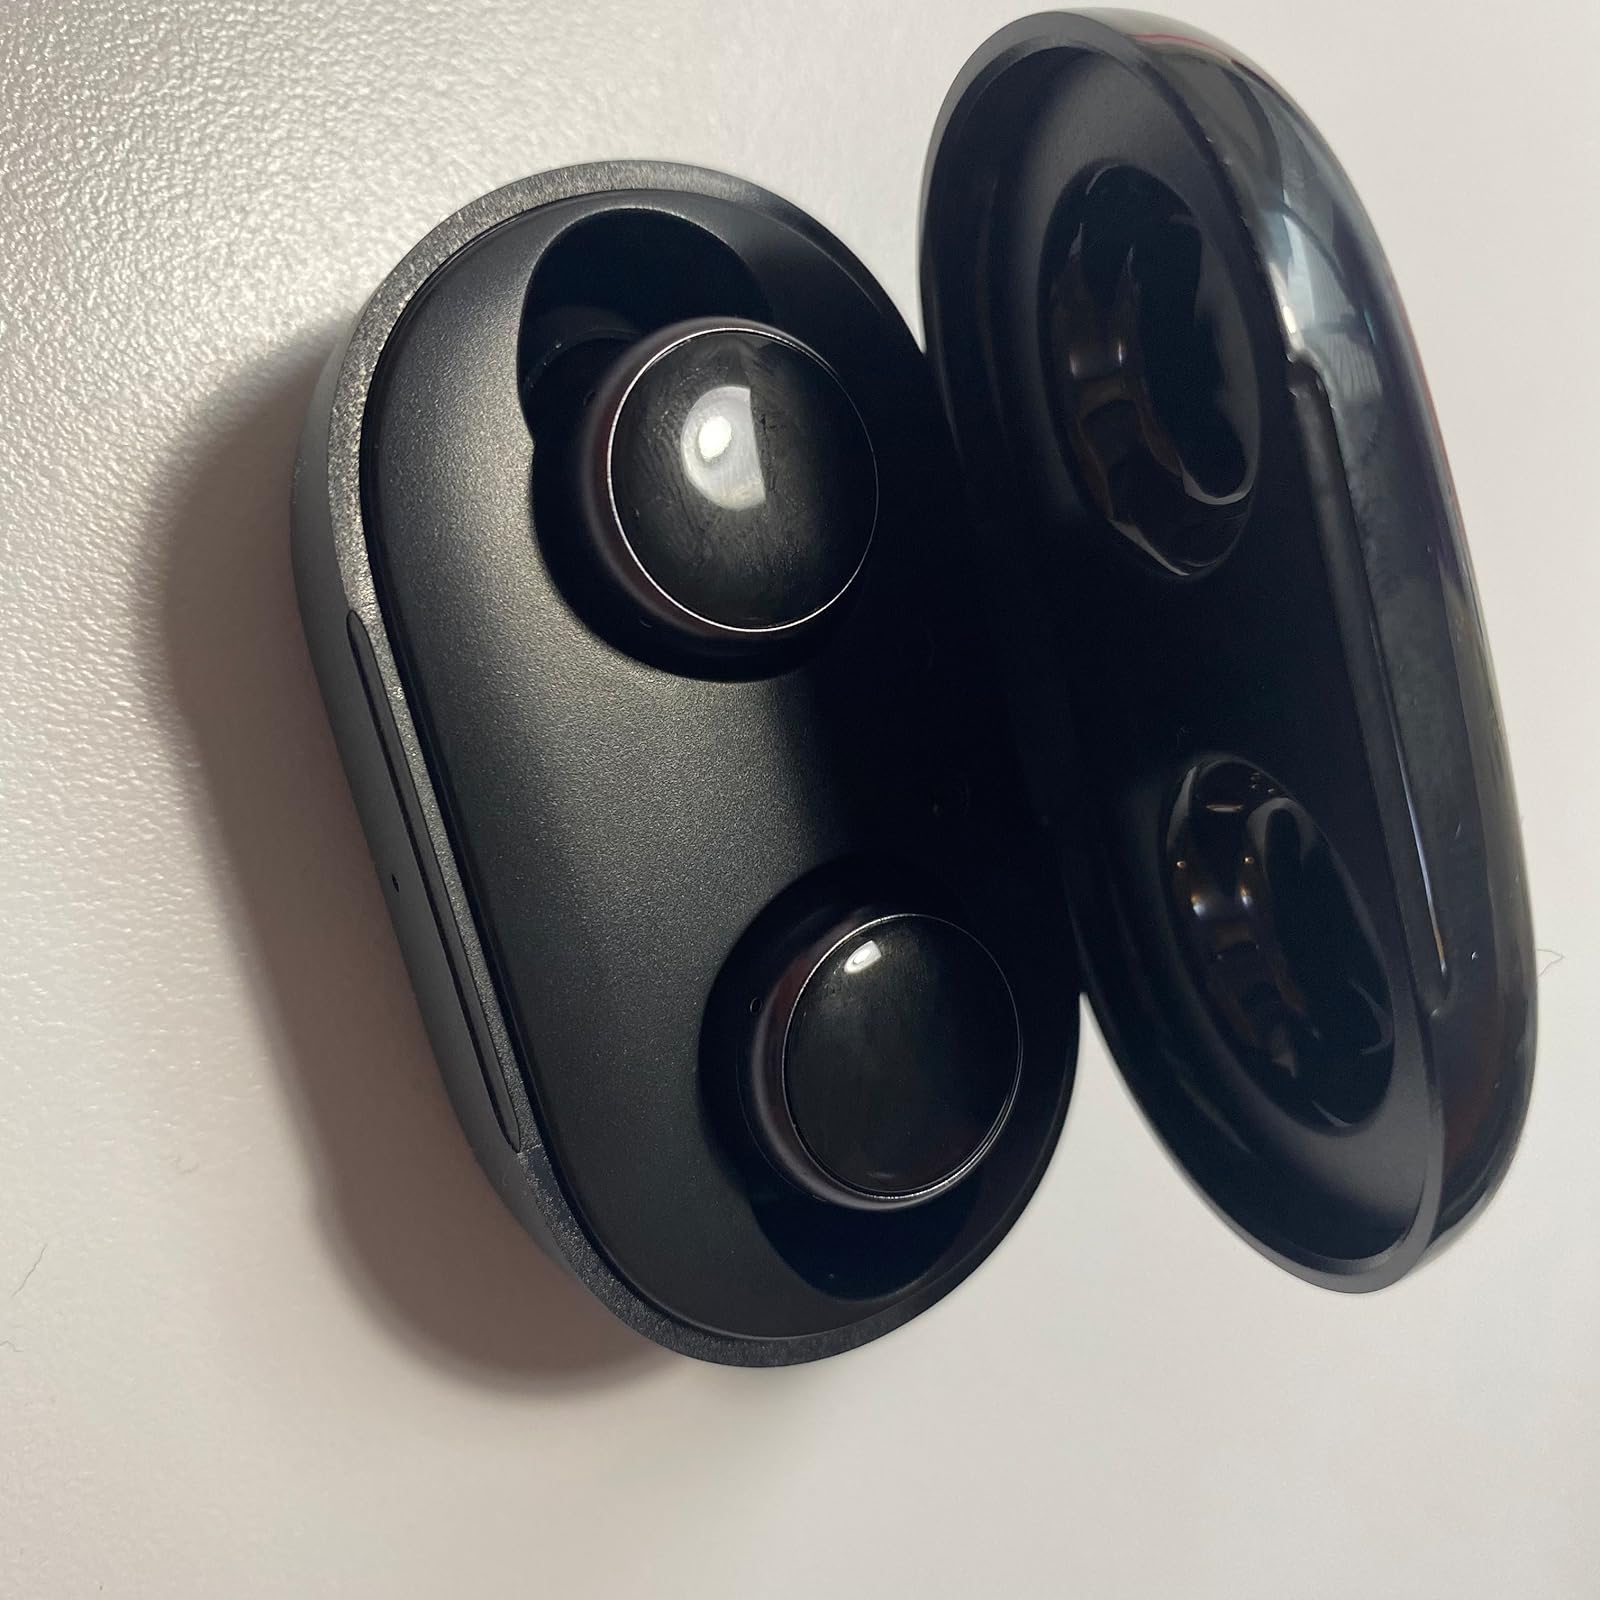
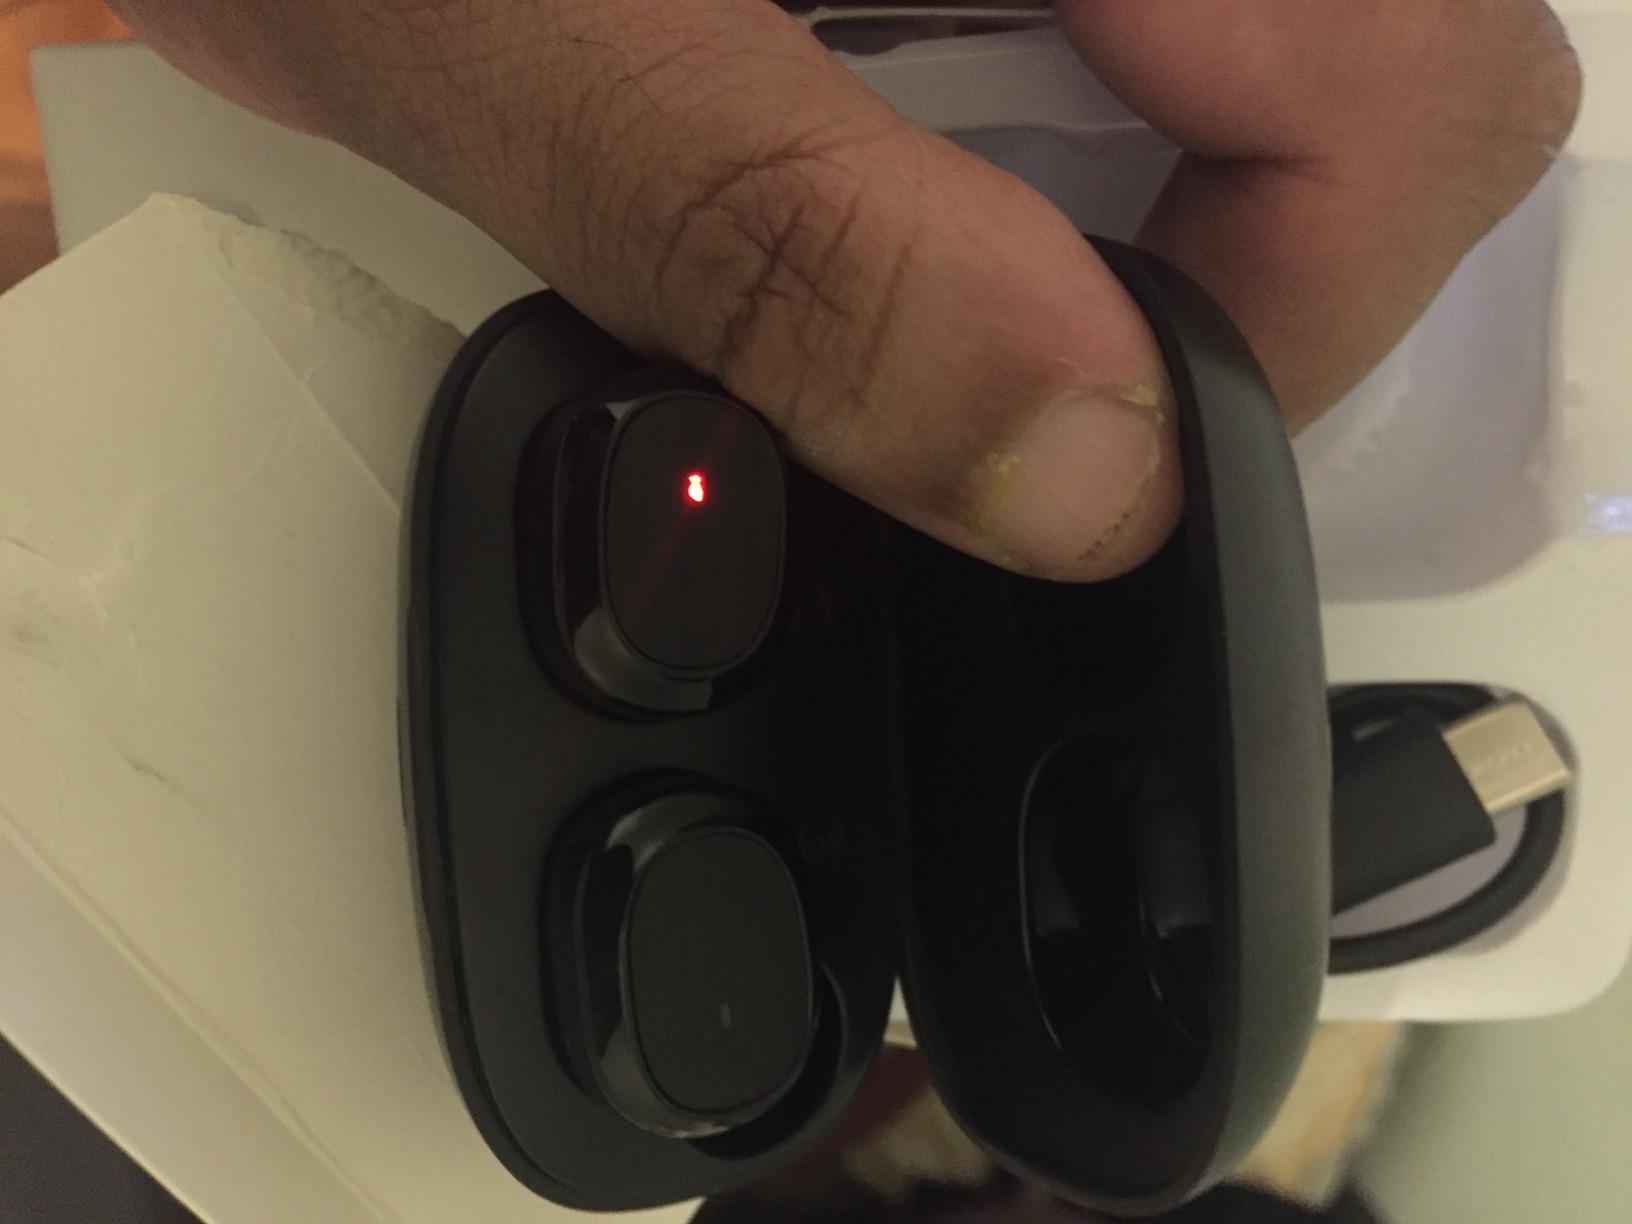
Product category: earbuds
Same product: no